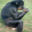
Label: chimpanzee